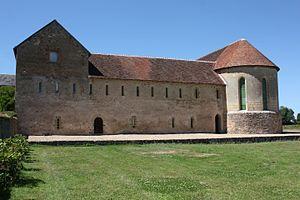
Prieuré de Fontblanche
Genouilly est une commune française située dans le département du Cher en région Centre-Val de Loire.